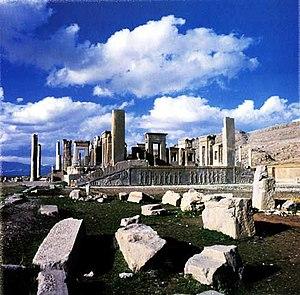
Les ruines de persepolis: Palais de Xerxès au premier plan et Apadana dans le fond image domaine public
Alexandre le Grand ou Alexandre III, né le 21 juillet 356 av. J.-C. à Pella et mort le 11 juin 323 av. J.-C. à Babylone, est un roi de Macédoine et l'un des personnages les plus célèbres de l'Antiquité. Fils de Philippe II, élève d'Aristote et roi de Macédoine à partir de 336, il devient l'un des plus grands conquérants de l'histoire en prenant possession de l'immense empire perse et en s'avançant jusqu'aux rives de l'Indus.
L’histoire de l’Iran couvre des milliers d’années, depuis les civilisations antiques du plateau iranien, l’ancienne civilisation de Jiroft dans la province du Kerman et de Shahr-i Sokhteh dans la province du Sistan et Baluchestan, suivie du royaume d’Élam, entre les actuelles provinces du Khuzistan et du Fars, la civilisation de Lorestan et la floraison de la civilisation de Marlik dans la province du Gilan, et des Mannéens qui à l'origine sont installés au sud du lac d’Orumieh, près de l’actuelle ville de Piranshahr dans la province du Kordestan mais répandus dans l'ensemble des provinces d'Azarbaijan, des Mèdes et des Perses qui fondent l’empire achéménide, des Parthes, des Sassanides jusqu’à l'actuelle République islamique d'Iran.
La Perse est le nom métonymique hérité des Grecs de l'Antiquité pour désigner le territoire gouverné par les rois achéménides. L'apogée de la Perse antique est représentée par la dynastie achéménide, dont les conquérants Darius Iᵉʳ et Xerxès Iᵉʳ ont étendu le territoire allant jusqu'en Inde.
L'Empire achéménide est le premier des empires perses à régner sur une grande partie du Moyen-Orient durant le Iᵉʳ millénaire av. J.-C. Il s'étend alors au nord et à l'ouest en Asie Mineure, en Thrace et sur la plupart des régions côtières du Pont Euxin ; à l'est jusqu'en Afghanistan et sur une partie du Pakistan actuels, et au sud et au sud-ouest sur l'actuel Irak, sur la Syrie, le Liban, Israël et la Palestine, la Jordanie, le nord de l'Arabie saoudite, l'Égypte, et jusqu'au nord de la Libye.
L’Iran, en forme longue la république islamique d'Iran, est un pays d'Asie de l'Ouest, historiquement appelé la Perse. Bordé au nord par la mer Caspienne, au sud-est par le golfe d'Oman et au sud par le golfe Persique, l'Iran partage des frontières avec le Turkménistan au nord-est, l'Afghanistan à l'est, le Pakistan au sud-est, l'Irak à l'ouest et la Turquie, l'Arménie et l'Azerbaïdjan au nord-ouest. Le pays couvre une superficie de 1 648 195 km².